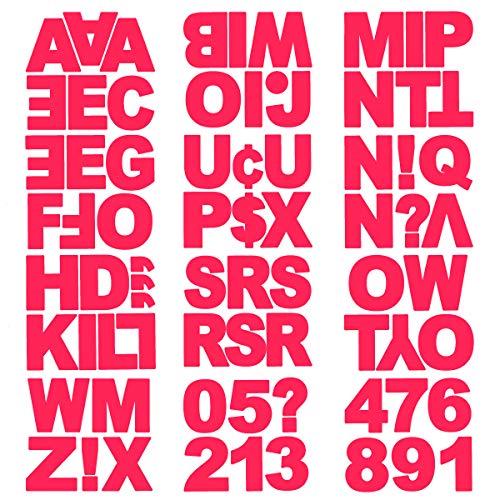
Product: Darice 30052954 Block Font Uppercase Letter Stickers: Red, 4in, 74 Pack
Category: Baby Products | Nursery | Décor | Wall Décor | Letters & Numbers
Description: Be bold - This 74-piece set of XL block font letter stickers in Red are the perfect size for embellishing larger projects like signs and posters.
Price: $7.99
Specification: ProductDimensions:9x9.8x0.1inches|ShippingWeight:6.4ounces(Viewshippingratesandpolicies)|Itemmodelnumber:30052954|ASIN:B07NH2TDMB